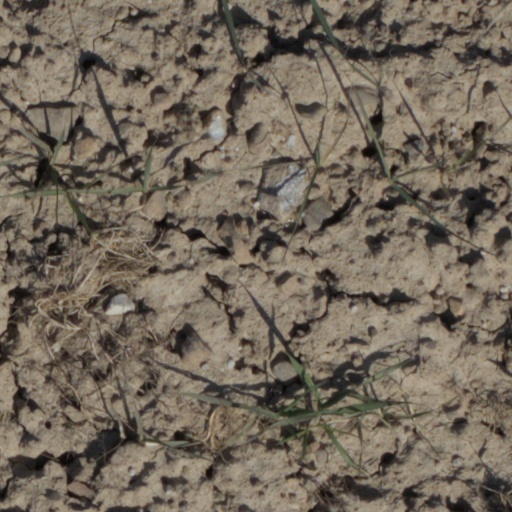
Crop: wheat